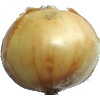
Label: Onion White 1